National Museum of India

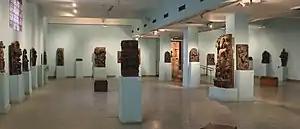
Late Medieval Artefacts

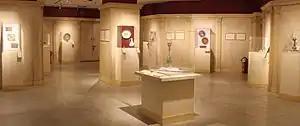
Decorative Arts gallery 1

This gallery has art objects from the Kushan period (1st – 3rd century CE). The major school of arts were the Gandhara School of Art and the Mathura School of Art. The Gandhara school had huge influence of Greek Iconography and the themes were mainly Buddhist. Most prominent among the objects is the "Standing Buddha", made in Grey schist stone in Gandhara School of Arts and it belongs to the 2nd century CE. This period was the first time when Buddha was shown in physical form. The Mathura school of arts had primary themes of Buddhism, Jainism and Brahmanism while the Gandhara Arts were primarily of Buddhist themes. Other sculptures include the "Kuber" (Hindu god of Fortune) from Ahichchhatra, the "Chattramukhi Shivlinga", the "Bodhisattva", and the Jain votive plaques.